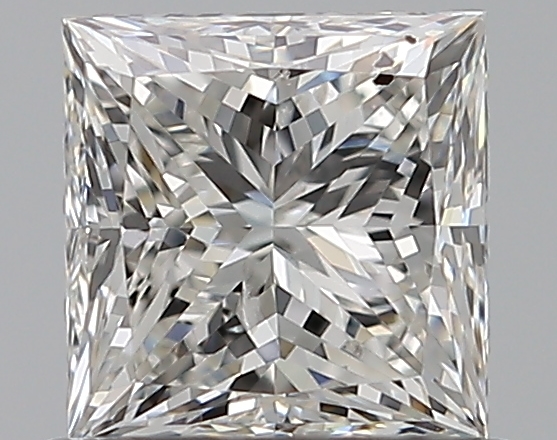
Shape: princess
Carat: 0.7
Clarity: SI1
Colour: H
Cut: EX
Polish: EX
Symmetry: VG
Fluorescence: F
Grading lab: GIA
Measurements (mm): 4.82 x 4.75 x 3.49